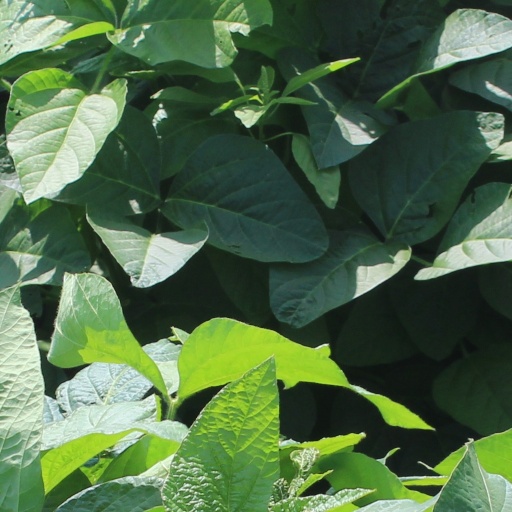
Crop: soybean